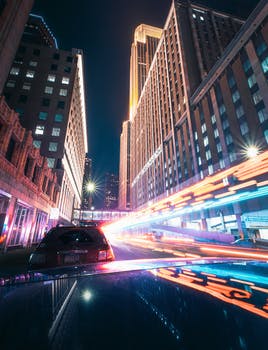
Label: No Watermark